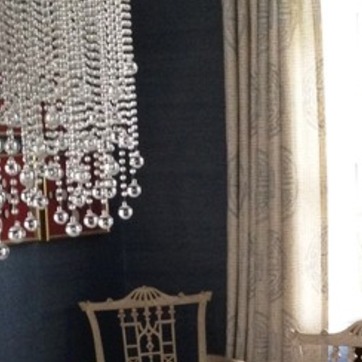
Material: painted